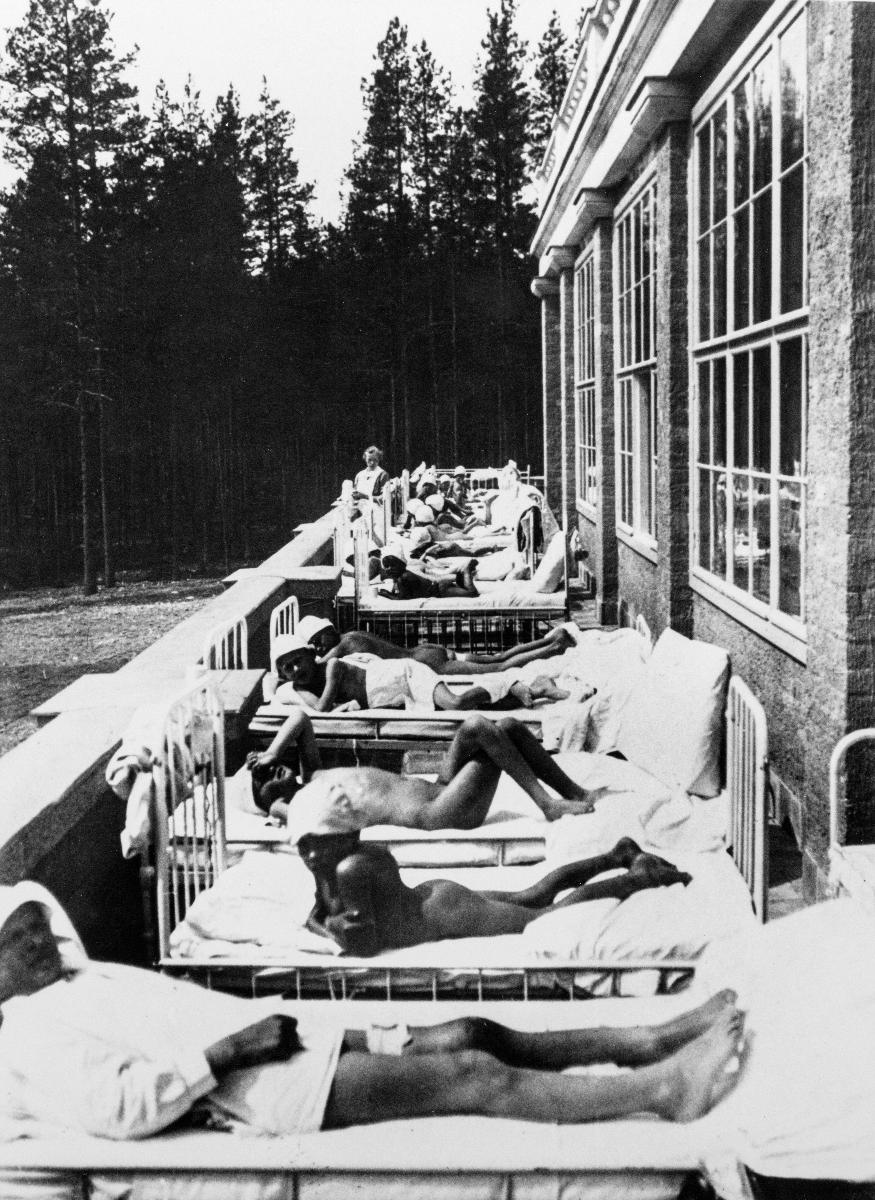
Salpausselän parantola
Salpausselkä sanatorium
sisällön kuvaus: Tuberkuloosi potilaita lepäämässä Salpauselän parantolan parvekkeella. content description: Tuberculosis patients resting on the balcony of Salpausselkä sanatorium.
Vuosi: 1920
Paikka: Suomi; Suomi, Päijät-Häme, Lahti, Nastola
Aiheet: parantolat; tuberkuloosiparantolat; lapset (ikäryhmät); potilaat; sängyt; sanatoriums; children (age groups); patients; beds; sanatorier; barn (åldersgrupper); patienter; sängar